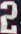
Number: 2